Albania and the United Nations

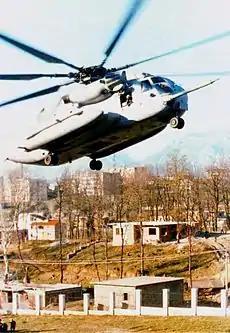
Evacuations in the Albanian capital of Tirana after Resolutions 1101 and 1114

In 1994 another resolution was prepared and introduced by the Albanian delegation to the UN, this time about the "Situation of Human Rights in Kosovo". Albania served as the main sponsor of the resolution, which was adopted with a clear majority of the UN membership. In 1995 the Permanent Representative of the Republic of Albania to the UN was elected vice president of the 50th session of the UN General Assembly.